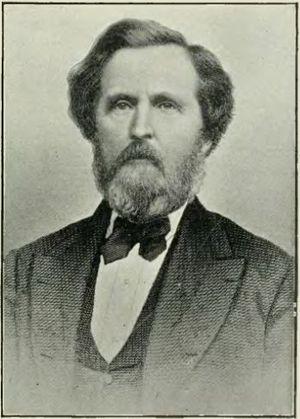
Depuis son entrée dans l'Union le 26 décembre 1846, l'État de l'Iowa envoie trente-sept sénateurs au Congrès des États-Unis, deux par législature. Cet article en dresse la liste.